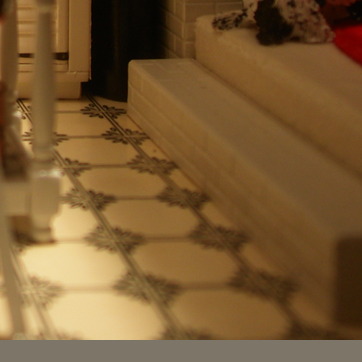
Material: tile